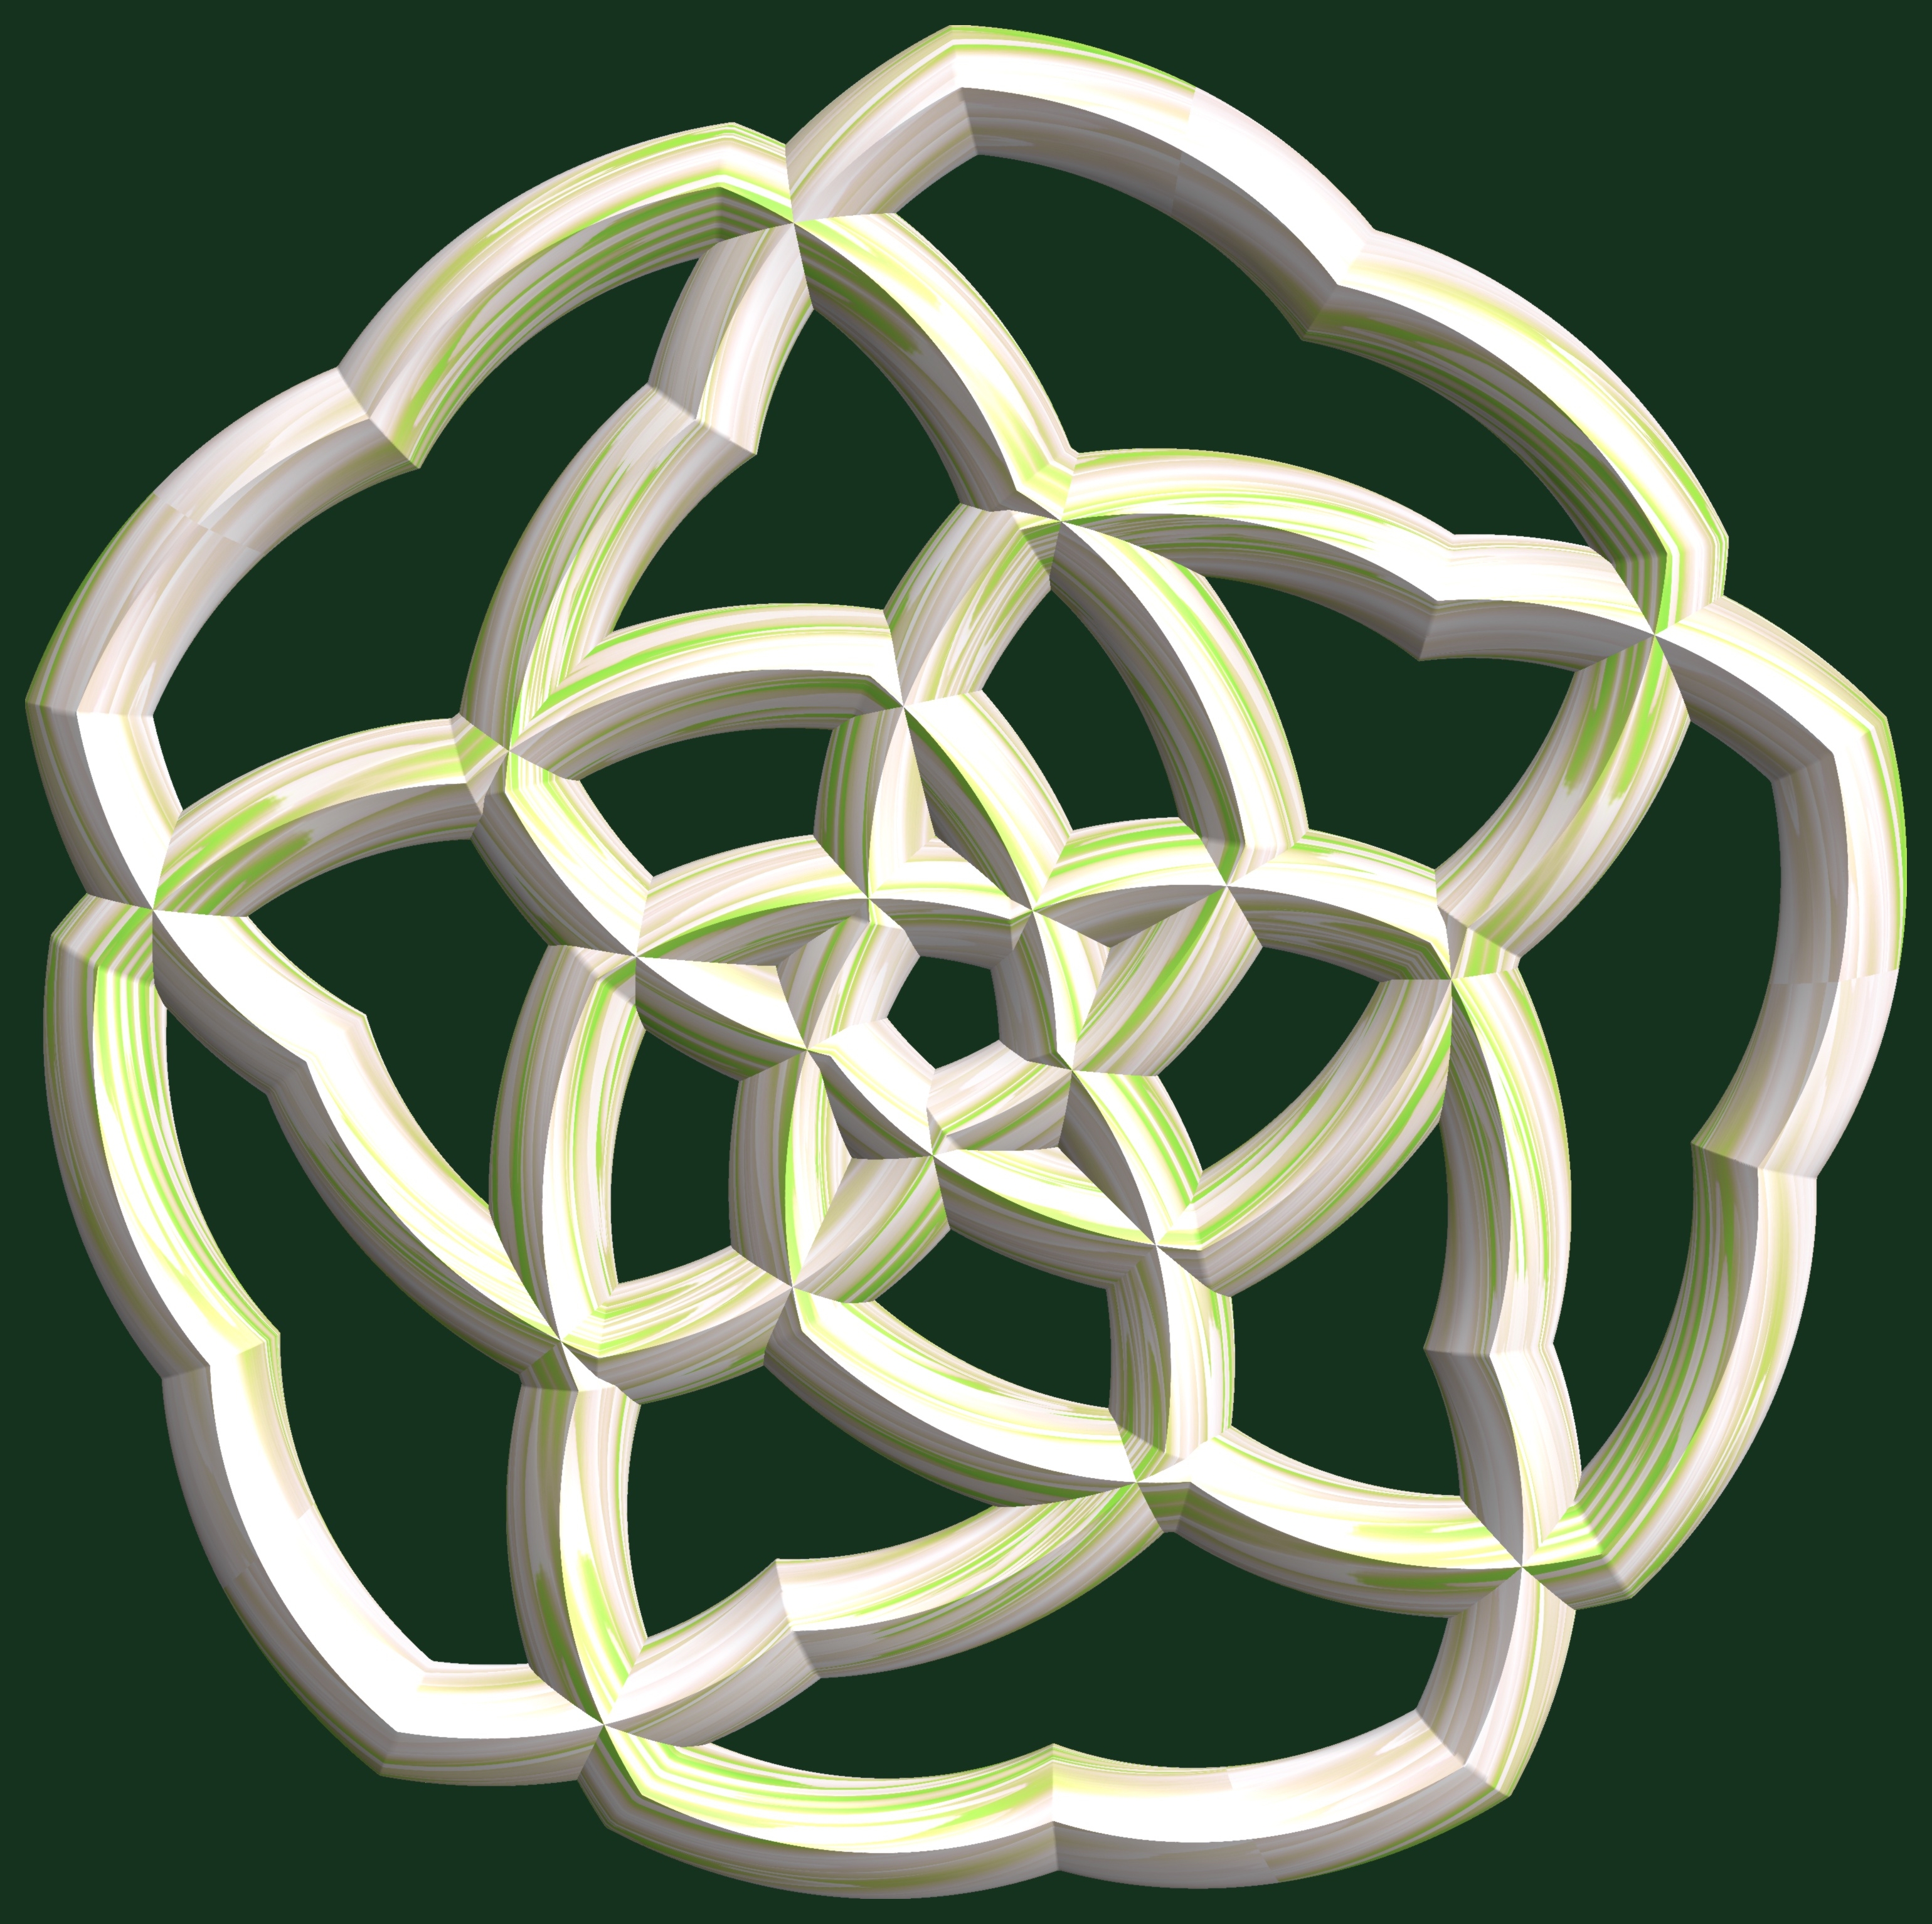
structure, wheel, texture, pattern, circle, jewellery, font, design, symmetry, 3d, graphic, torus, mathematica, cg, parametricplot3d, code, program, algorithm, abstruct, mapping